2022 Michigan Panthers season

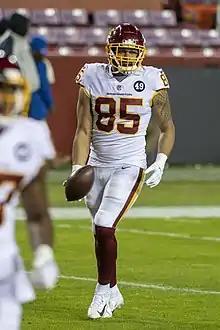
Marcus Baugh was selected in the third round of the supplemental draft. Baugh was on four NFL rosters but only received one ball in his NFL career.

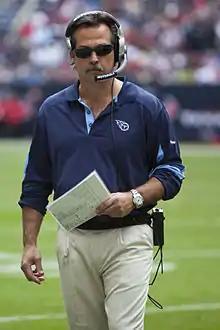
Jeff Fisher was chosen as the Panthers' head coach. As an NFL head coach, he led the Tennessee Titans to a Super Bowl appearance.

The Panthers' 2022 schedule was announced on March 7. They opened the season against the Houston Gamblers.